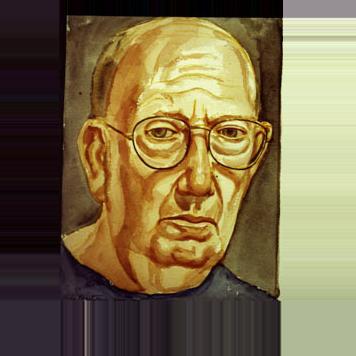
Age: 75